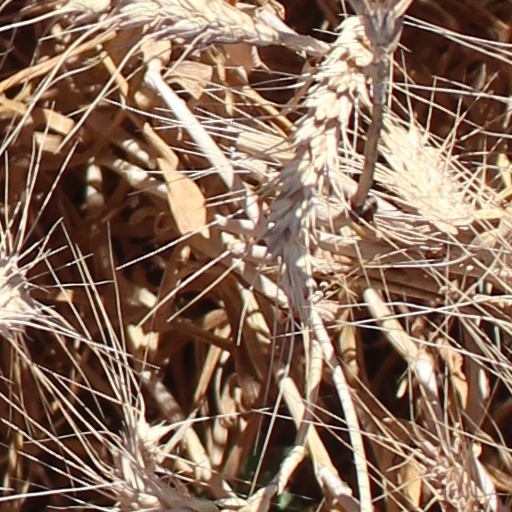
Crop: wheat